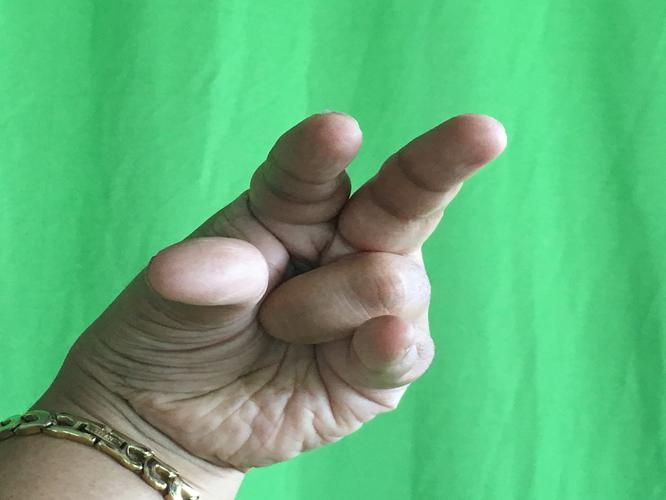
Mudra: Kangulam
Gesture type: single_hand